Arsenio Fernández de Mesa

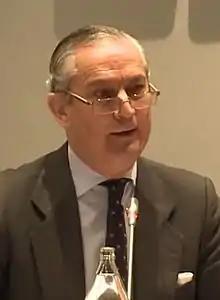
Arsenio Fernández de Mesa

Arsenio Fernández de Mesa (20 July 1955, Ferrol, Galicia, Spain) is a Spanish politician of People's Party.